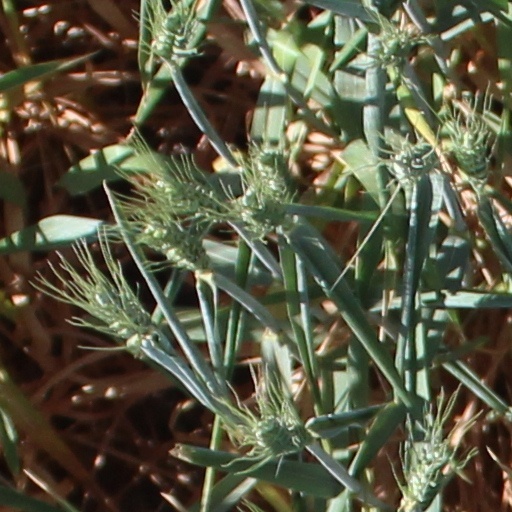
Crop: wheat